Samson en Gert (TV series)

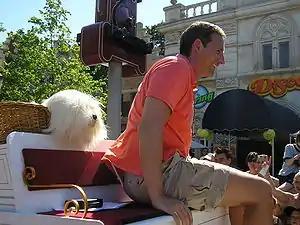
Samson together with Gert in the theme park Plopsaland in 2006

The production of new episodes ceased in 2005, but the series is still broadcast in Flanders and the Netherlands and is popular with children. Danny Verbiest also announced his retirement in 2005. Many fans were upset by this, because Danny Verbiest gave a really special, unique and specific voice to Samson. Peter Thyssen took over and did his best to make Samson sound the same. Even though episodes were no longer being produced, many theater shows and songs continued to be made, with the annual "Kerstshows" or Christmas shows every winter being the most prominent.